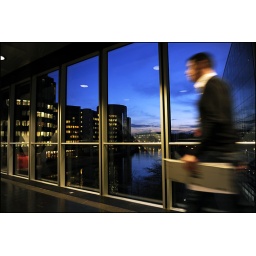
Crossing the political divide: walking across the bridge that connects two of Parliament's buildings in Strasbourg @European Parliament/Pietro Naj-Oleari